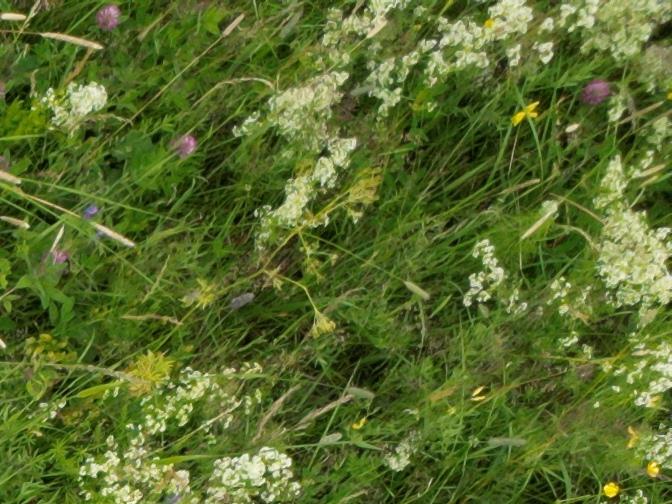
Flowers visible: yarrow flowers, yarrow flowers, yarrow flowers, yarrow flowers, yarrow flowers